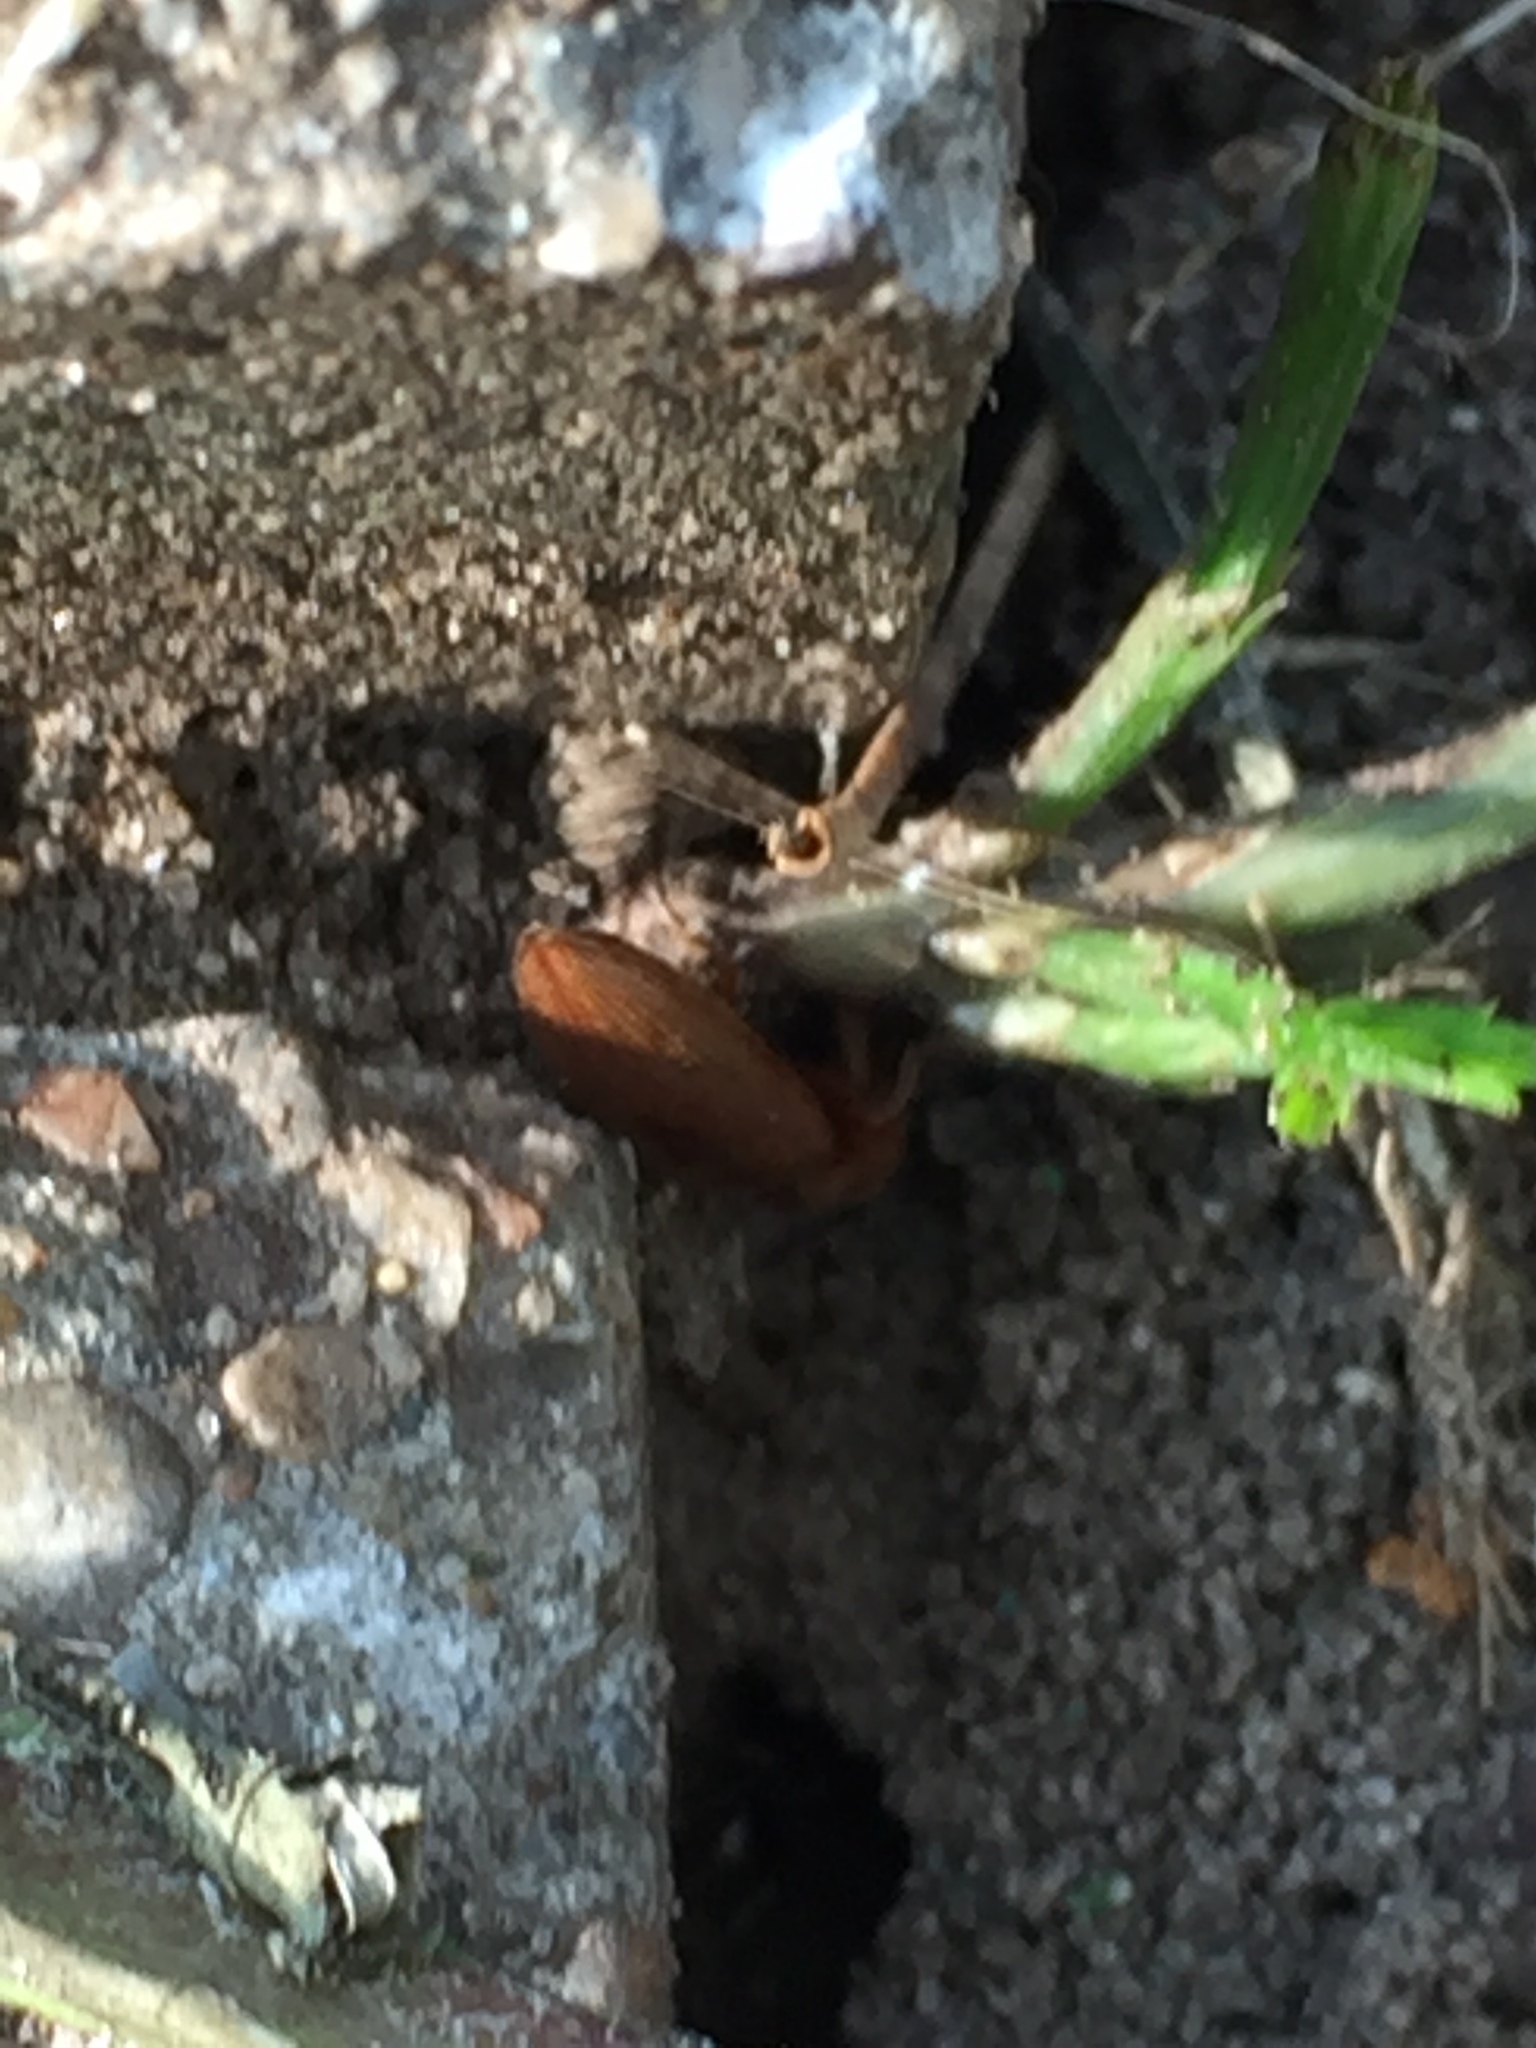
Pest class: clickbeetles_wireworms